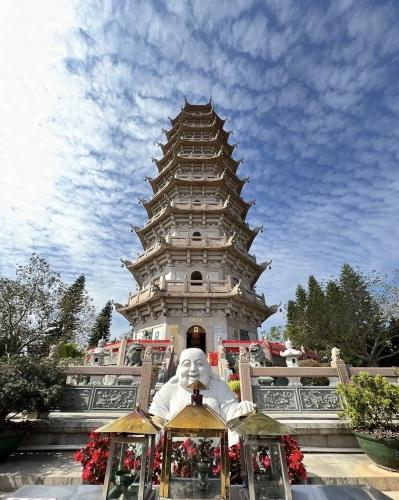
地标名称：梅州千佛塔
所在城市：梅州市·梅江区